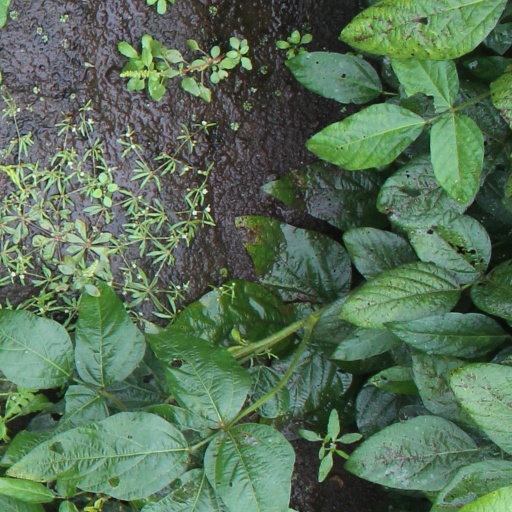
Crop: soybean